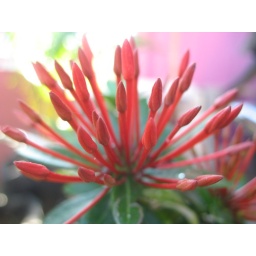
one of flower in my house